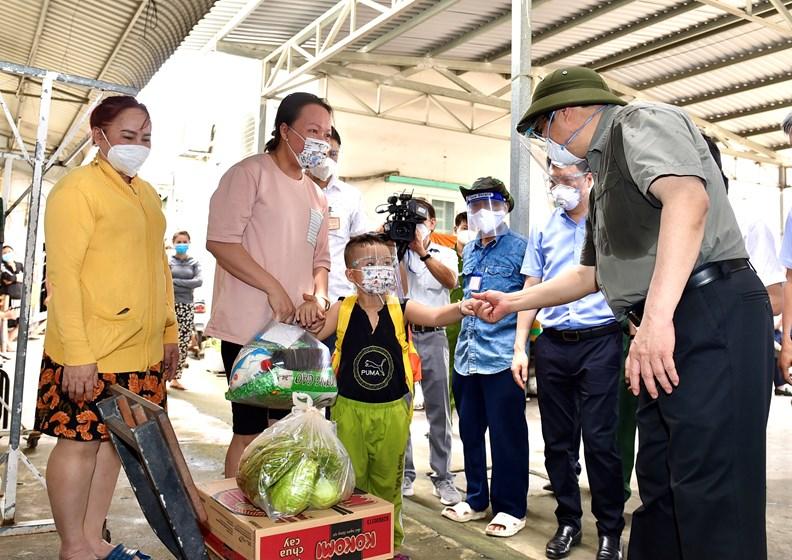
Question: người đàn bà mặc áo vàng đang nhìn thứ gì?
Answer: bà ấy nhìn phần quà được trao tặng